Jose & Maria's Bonggang Villa

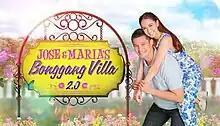
Season 2 title card

Jose & Maria's Villa is a Philippine television sitcom series broadcast by GMA Network. Directed by John Lapus, it stars Dingdong Dantes and Marian Rivera both in the title roles. It premiered on May 14, 2022 on the network's Sabado Star Power sa Gabi line up. The series concluded on March 23, 2024 with a total of two seasons and 26 episodes.